Royal Rumble (2012)

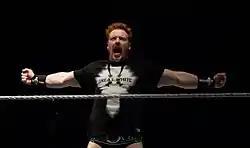
Sheamus won the 2012 Royal Rumble match.

The main event was the annual Royal Rumble match, where the winner would get a world championship match of their choice at WrestleMania XXVIII. As a result of losing a match to R-Truth on "Raw", The Miz entered at #1, and started the match with Alex Riley. Miz quickly eliminated Riley and was then joined by entrant #3, R-Truth, before Intercontinental Champion Cody Rhodes entered at #4. Miz eliminated R-Truth, who then pulled Miz under the bottom rope and laid him out on the outside. Mick Foley, the first surprise entrant of the match, entered at #7 and immediately eliminated one half of the Tag Team Champions Primo (#6). Ricardo Rodriguez then entered at #8 and teamed up with Foley to eliminate Justin Gabriel (#5). Santino Marella entered at #9 and eliminated Ricardo before squaring off with Foley. Marella brought out his Cobra puppet while Foley brought out Mr. Socko. The two then teamed up to eliminate entrant #10 Epico, the other half of the Tag Team Champions. Marella and Foley locked Cobra and Mr. Socko together, only for Rhodes to intervene and eliminate Marella. Foley applied Mr. Socko on Miz, but Rhodes then eliminated him as well. Hall of Famer Jerry "The King" Lawler, who was sitting on commentary, entered at #12 as a surprise entrant and performed a diving fist drop on Miz, but was quickly eliminated by Rhodes immediately afterwards.